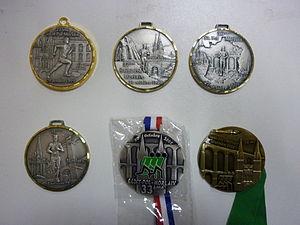
Série de médailles de la course Saint-Pol-de-Léon/Morlaix.
Le semi-marathon Saint-Pol-Morlaix est une épreuve de course à pied de 21,100 km organisée annuellement depuis 1973 entre Saint-Pol-de-Léon et Morlaix, ce qui en fait la plus ancienne course de Bretagne. Elle détient un label international pour ses deux parcours.